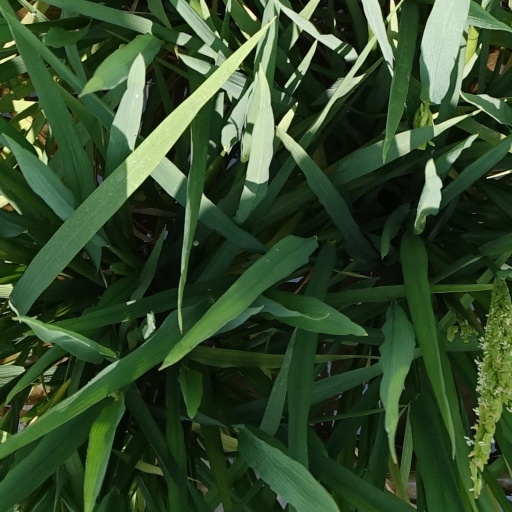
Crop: rice